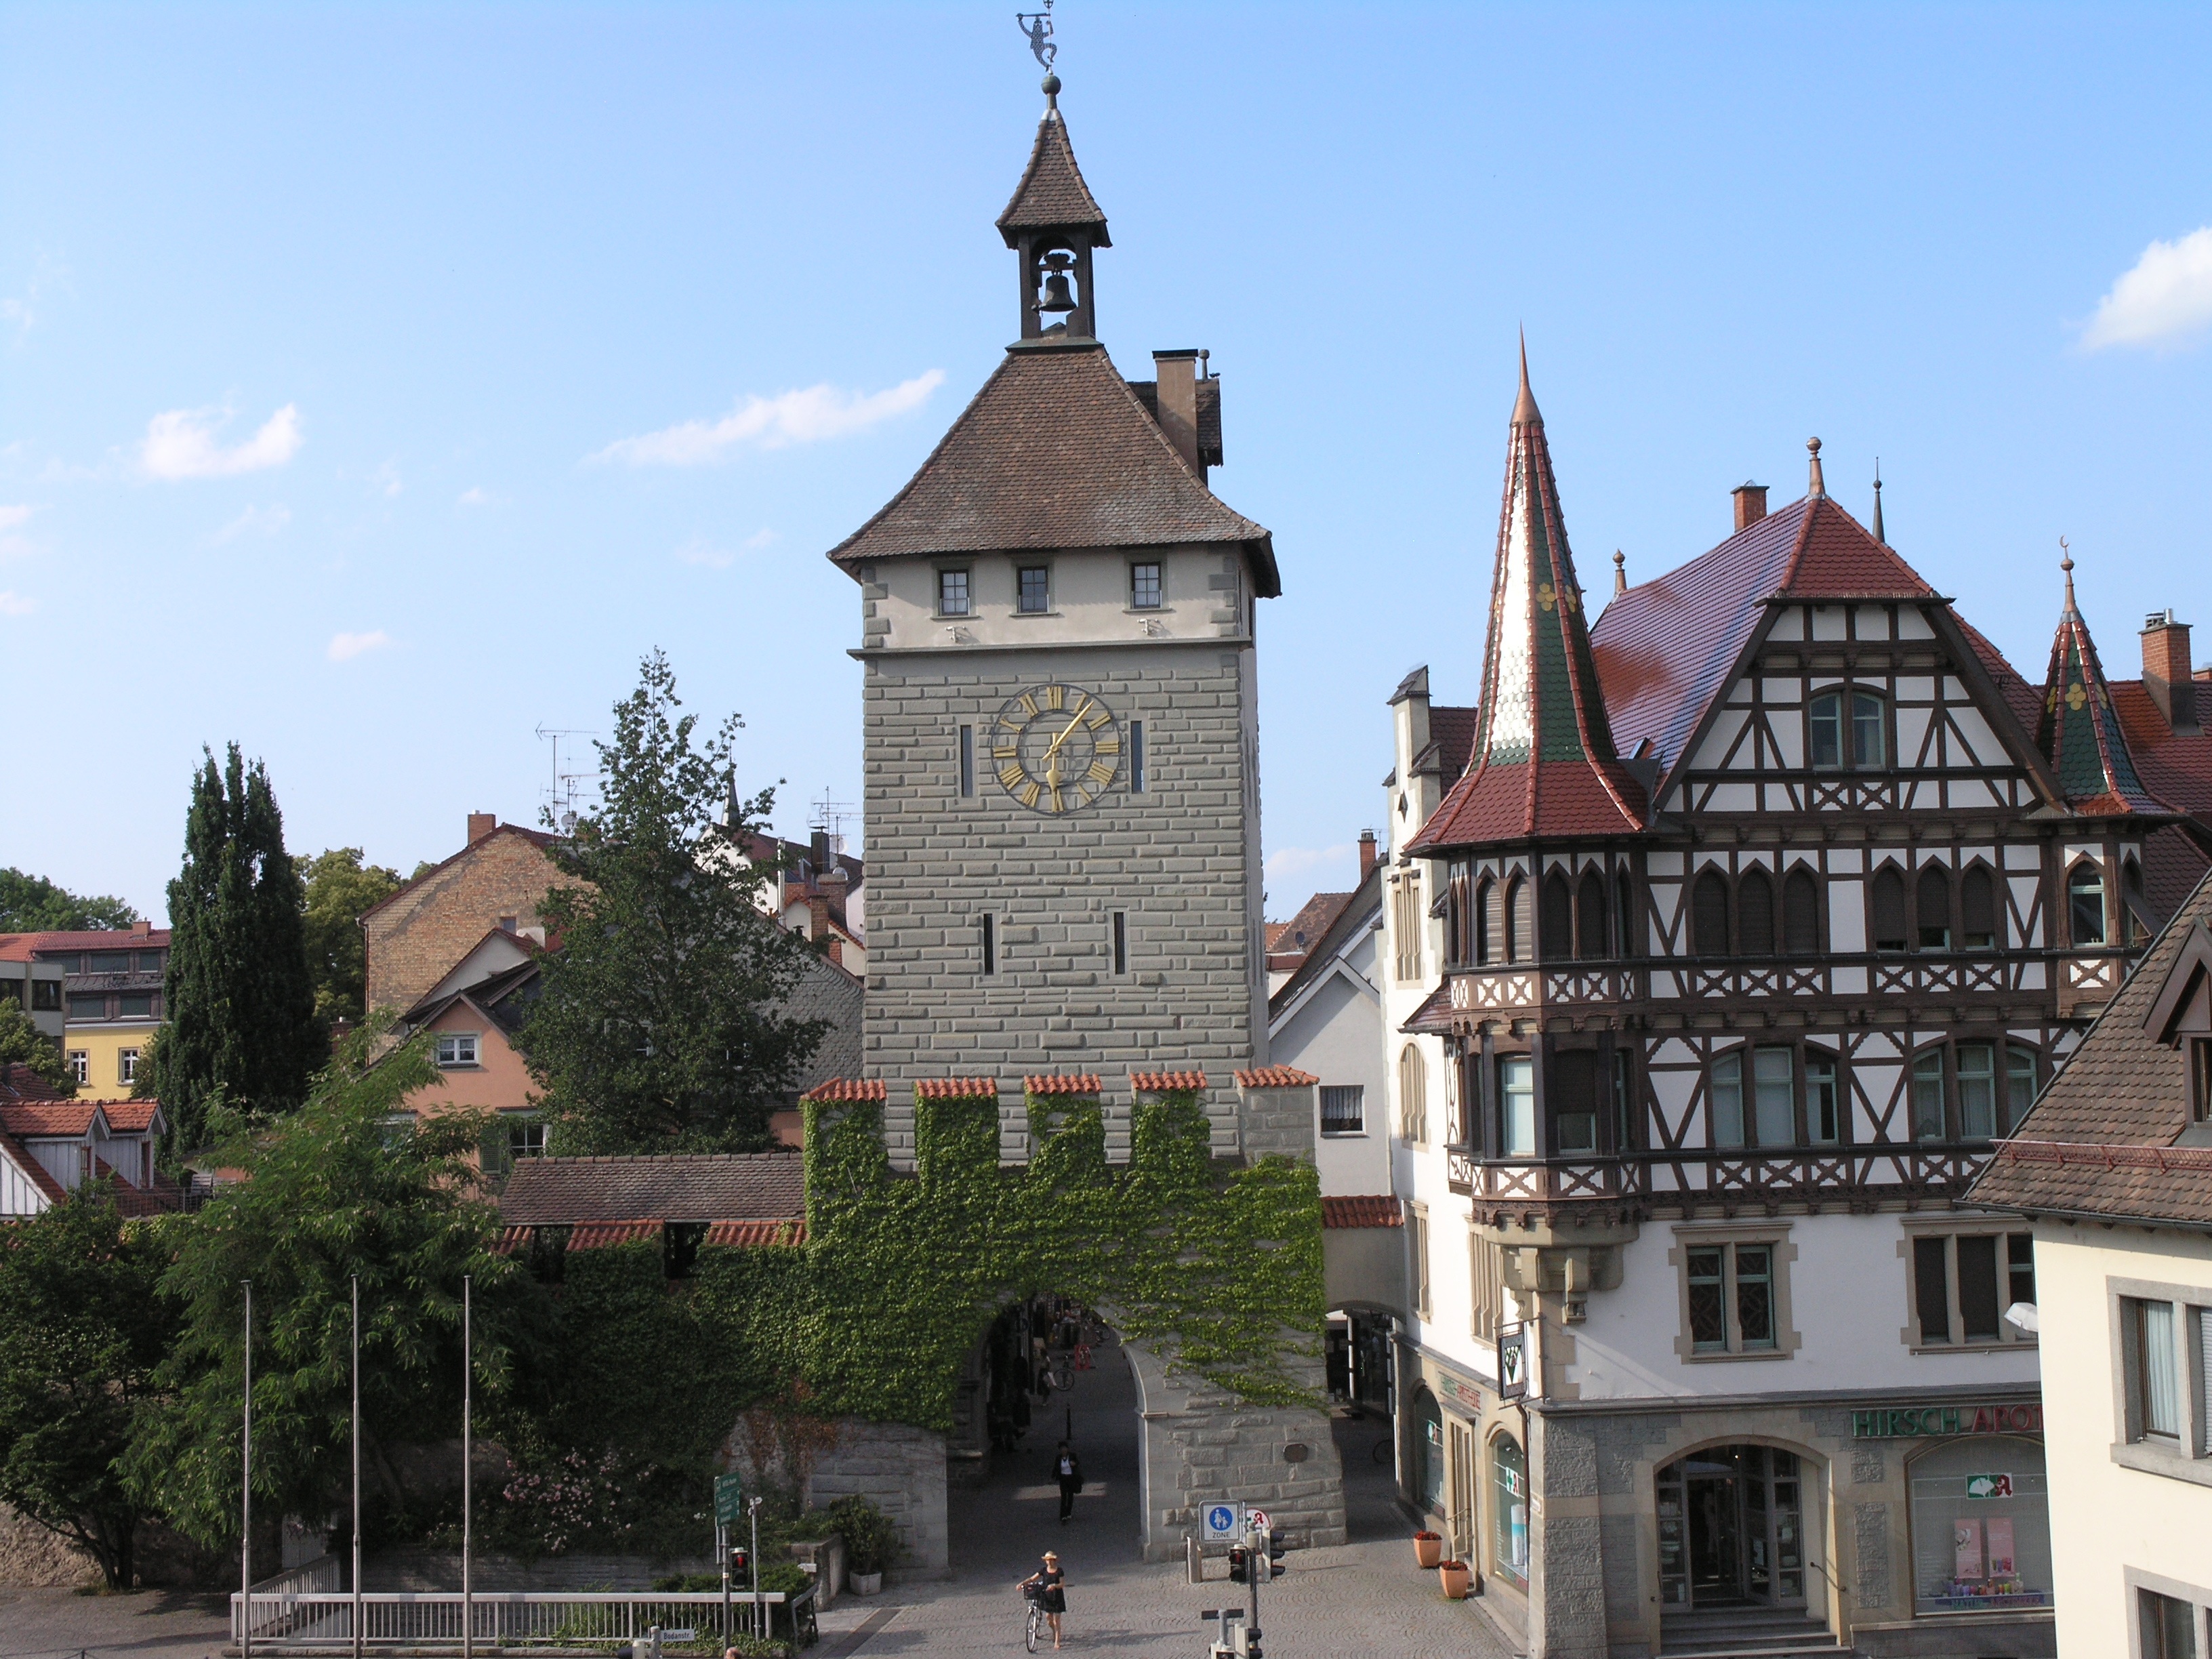
town, building, chateau, city, tower, landmark, church, tourism, place of worship, steeple, germany, estate, constance, tours